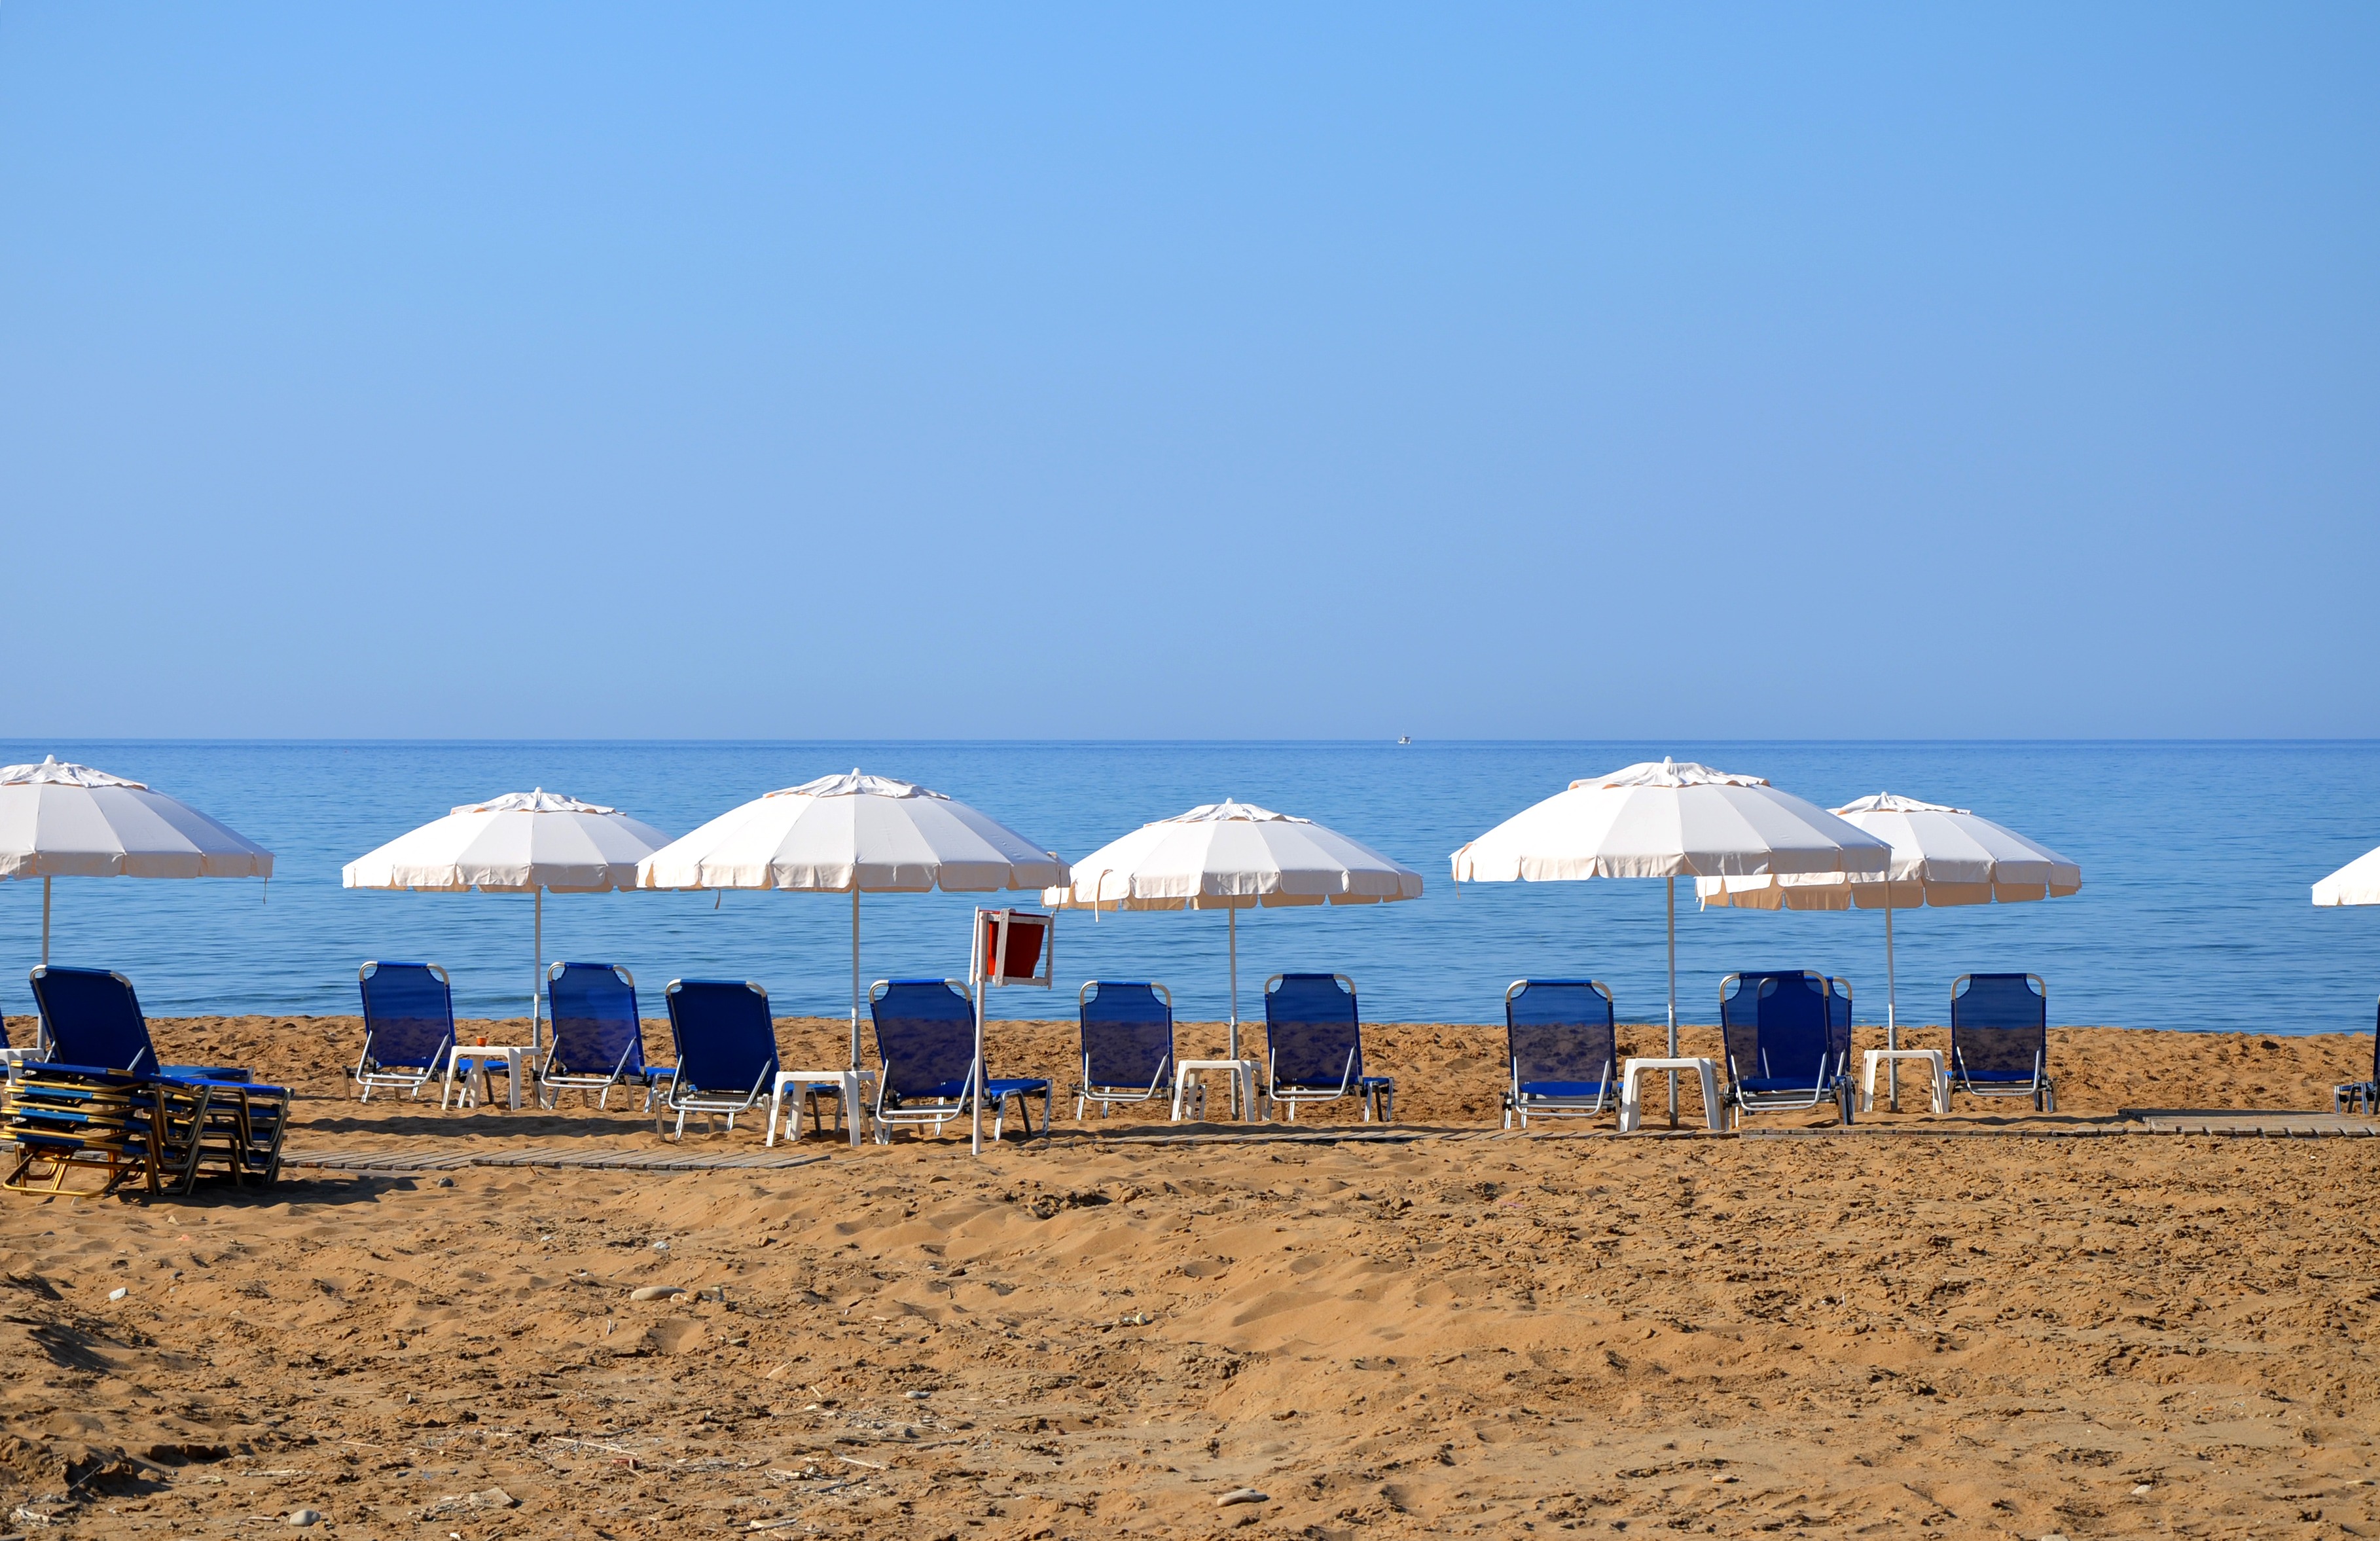
beach, sea, coast, water, nature, sand, ocean, horizon, sky, shore, chair, summer, vacation, travel, swim, umbrella, holiday, blue, tourism, leisure, body of water, relaxation, holidays, deck chair, parasol, sunbed, coastal and oceanic landforms